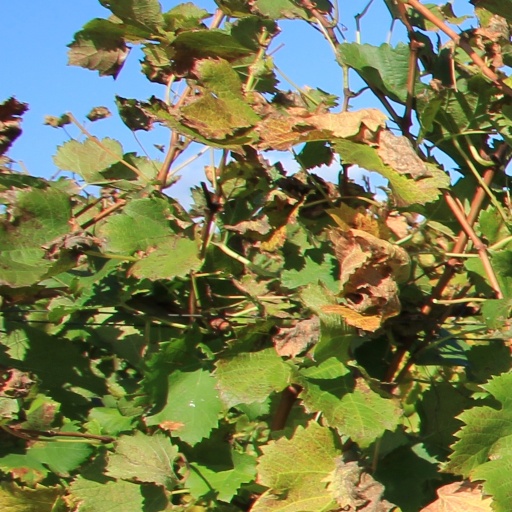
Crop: grape